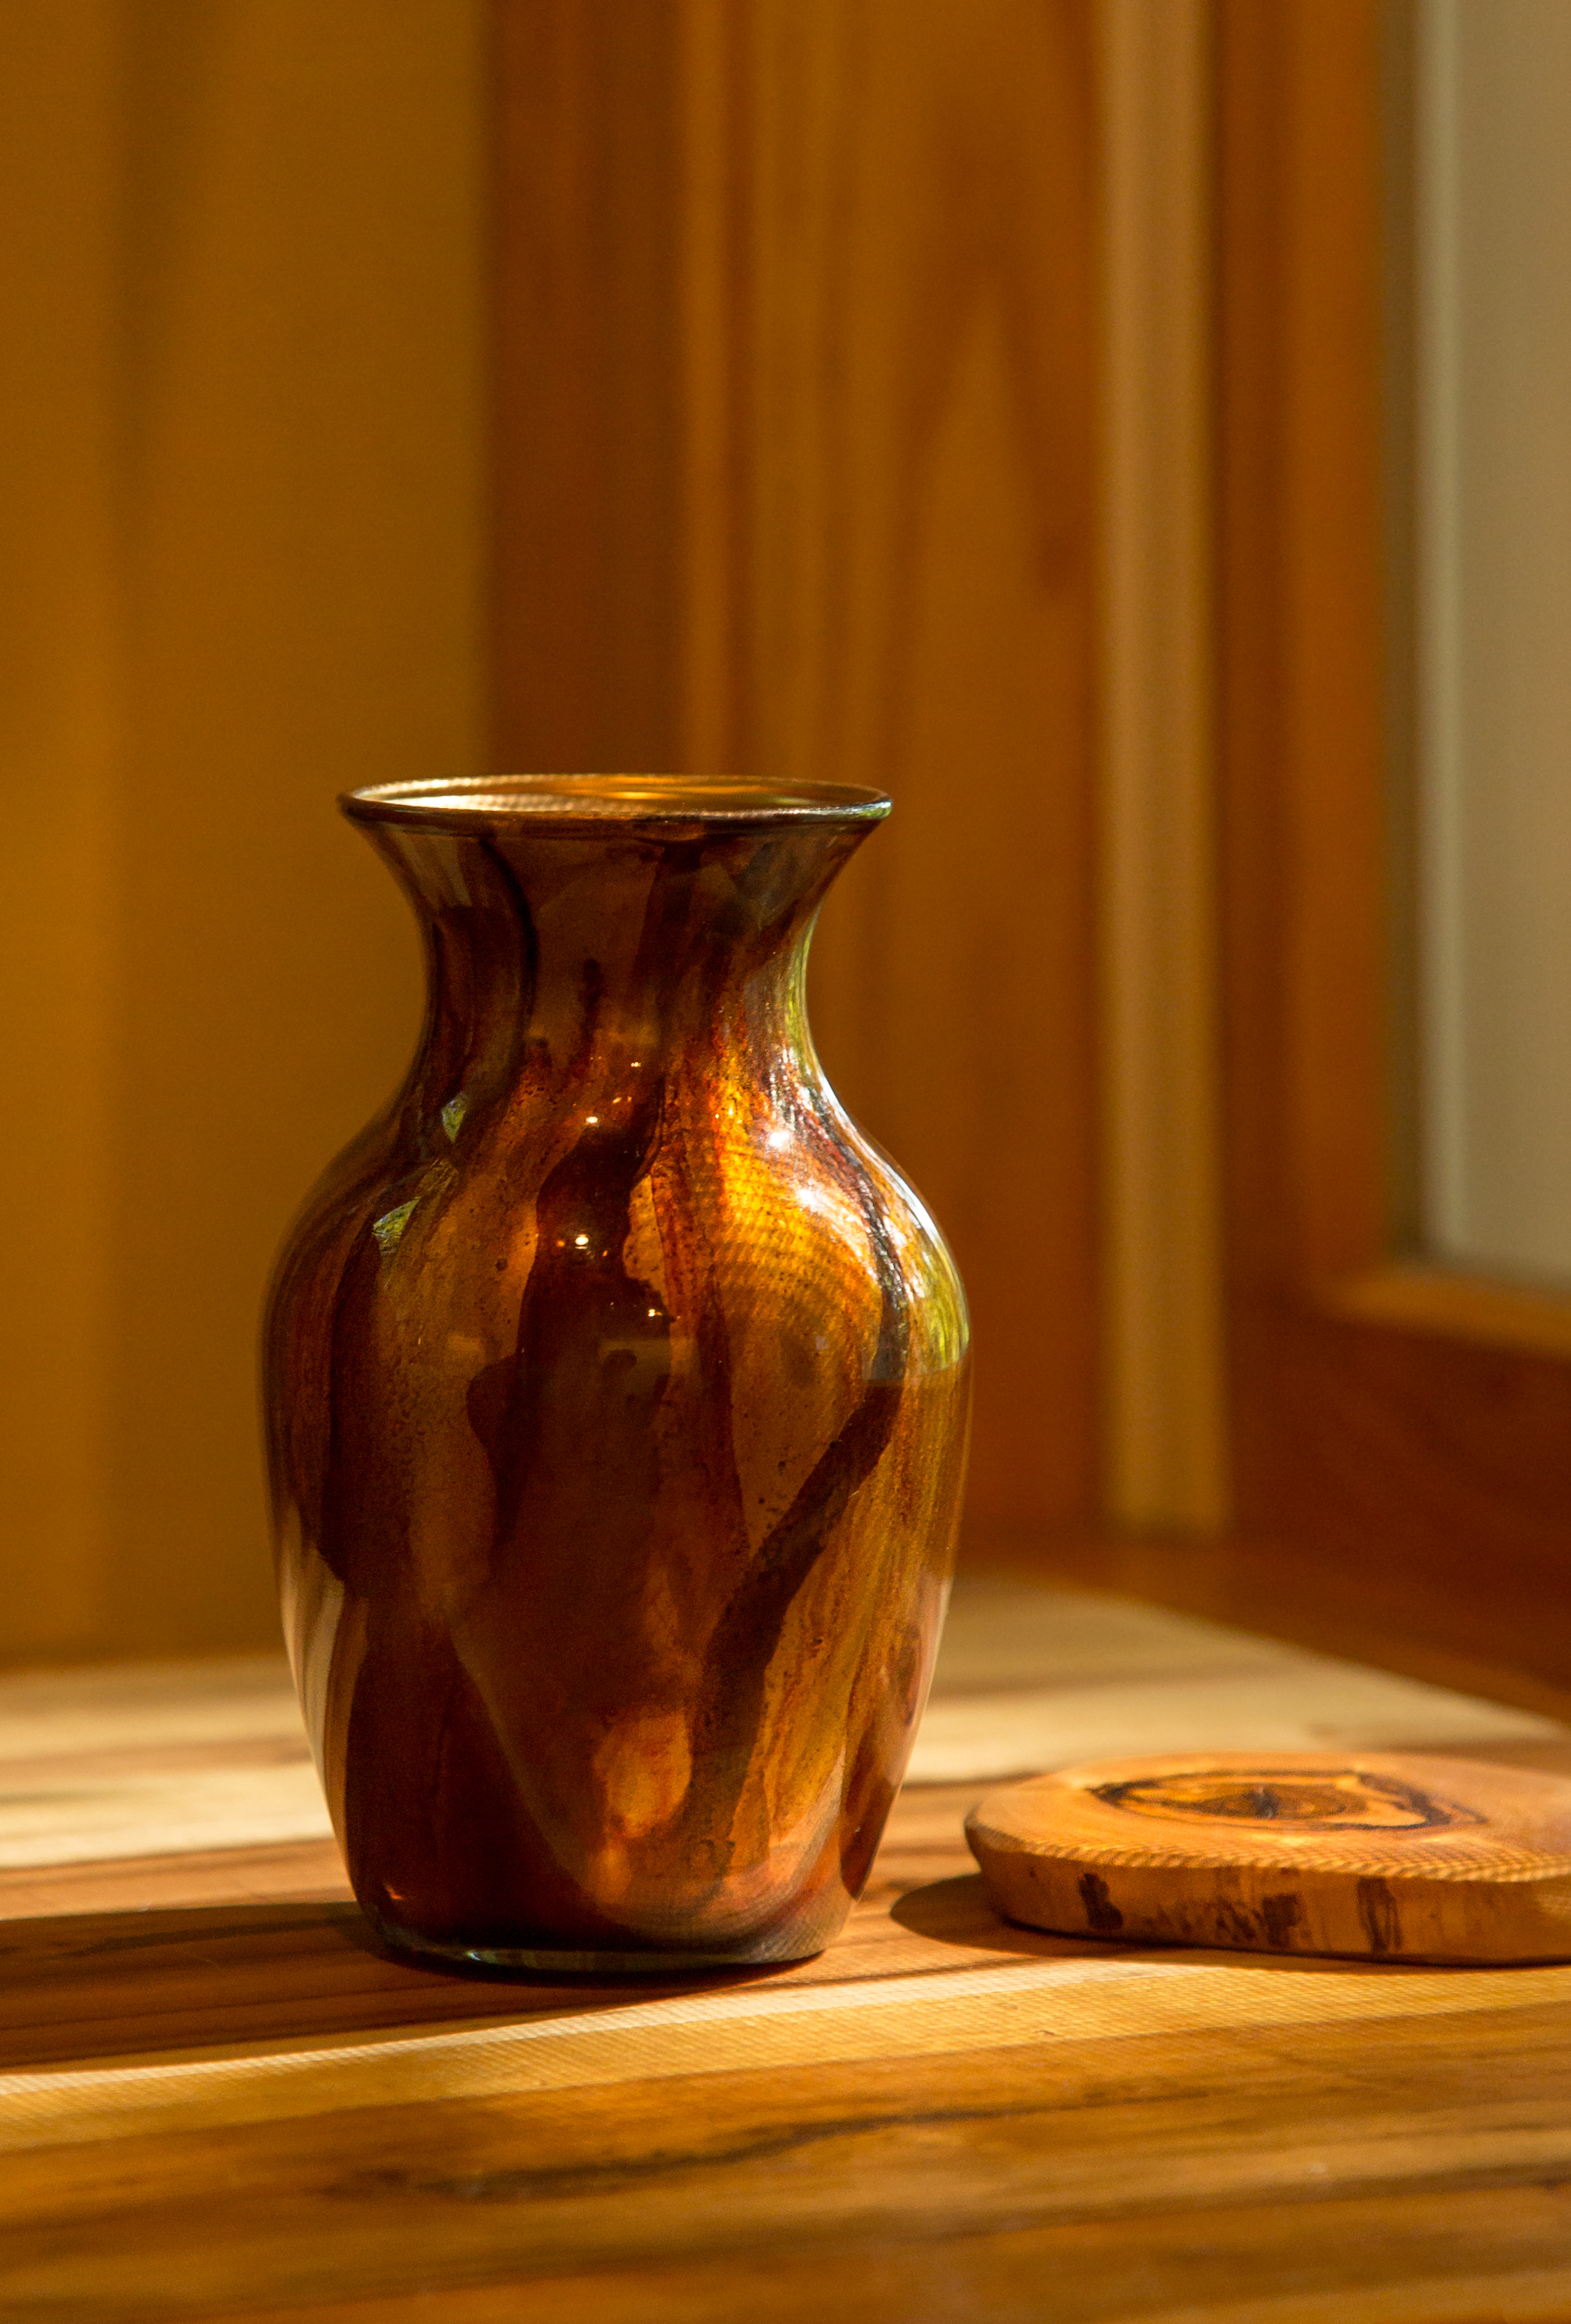
wood, glass, home, vase, orange, produce, ceramic, object, lighting, still life, painting, art, stilllife, manmade, flickrchallengegroup, still life photography